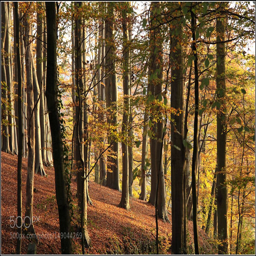
the forest in my valley